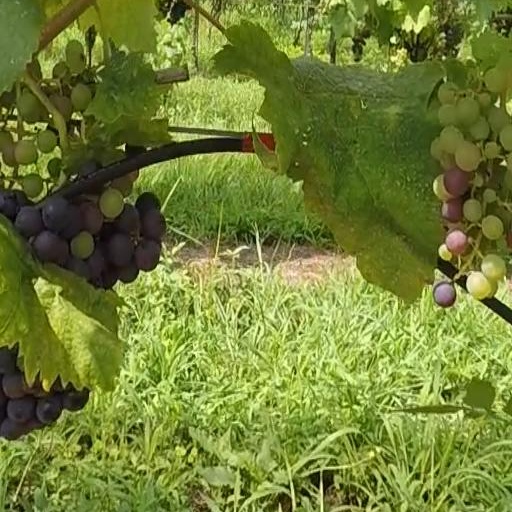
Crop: grape